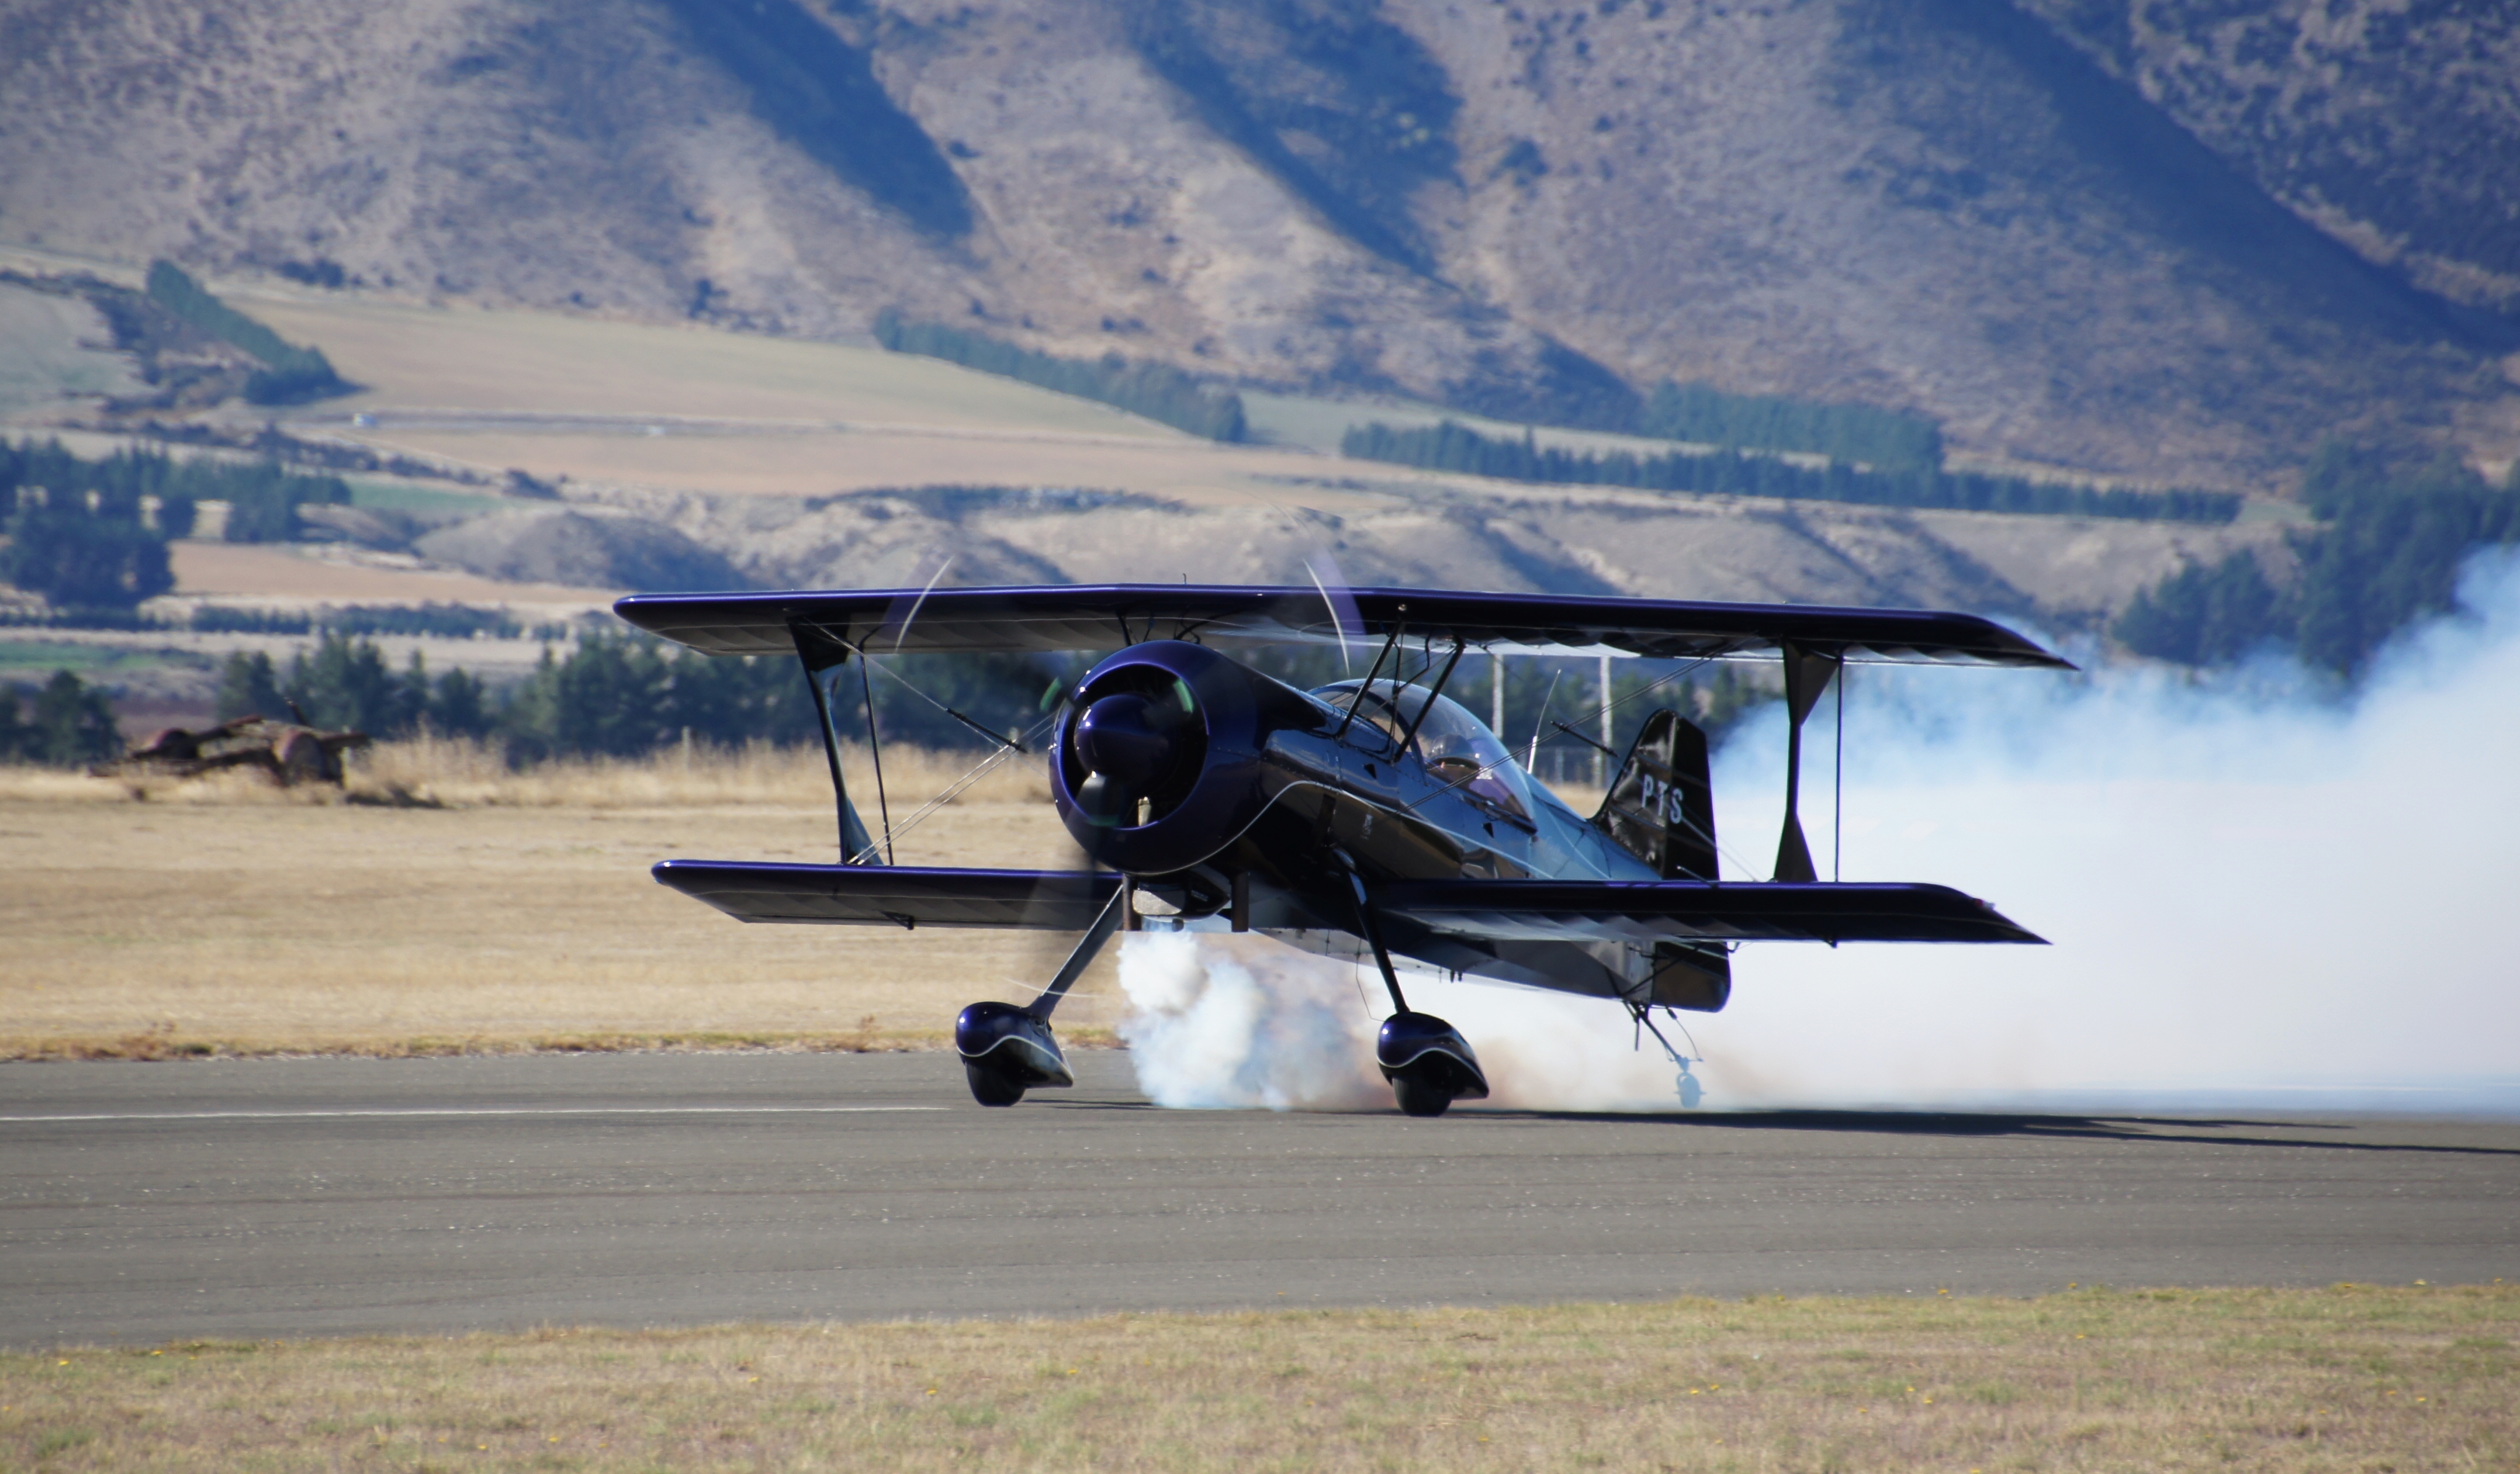
wing, airplane, aircraft, vehicle, aviation, flight, biplane, pittsmodel12, sonydslra580, tamron18270mmf3563pzd, warbirdsoverwanaka2014, stuntplane, curtispitts, vedeneyevm14ppfengine, pittsspecial, takeoff, light aircraft, air force, fighter aircraft, military aircraft, atmosphere of earth, aircraft engine